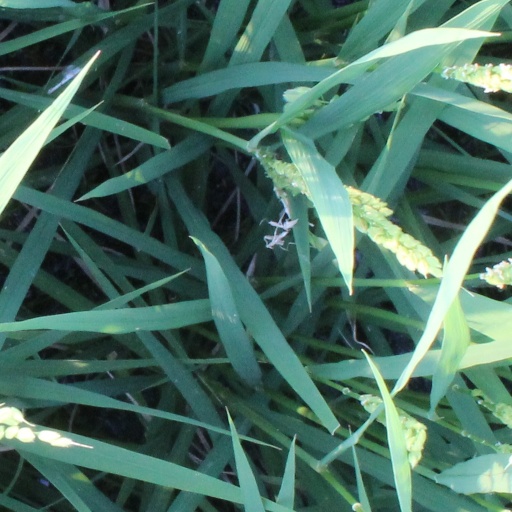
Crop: rice